Rupprecht Geiger

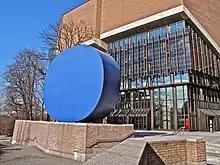
Sculpture of Rupprecht Geiger in Munich

Geiger was born in Munich, the only child of painter Willi Geiger. Besides Germany, the family spent time in Spain, and he also joined his father on trips to Morocco and the Canary Islands. It was on these trips that Geiger began painting. From 1926 through 1935, he studied and taught architecture and art at academic institutions in Munich. From 1936 to 1940, he worked as an architect at several firms, also in Munich. He was called up to fight in World War II and was at the Eastern Front in Poland and Russia, and then in 1943 and 1944 he was a war illustrator in Ukraine and Greece. He exhibited his first abstract painting in 1948.